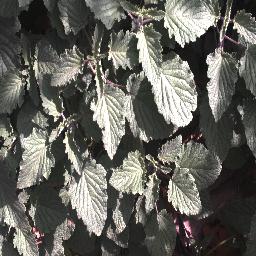
Label: negative